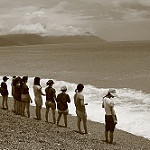
Label: sea